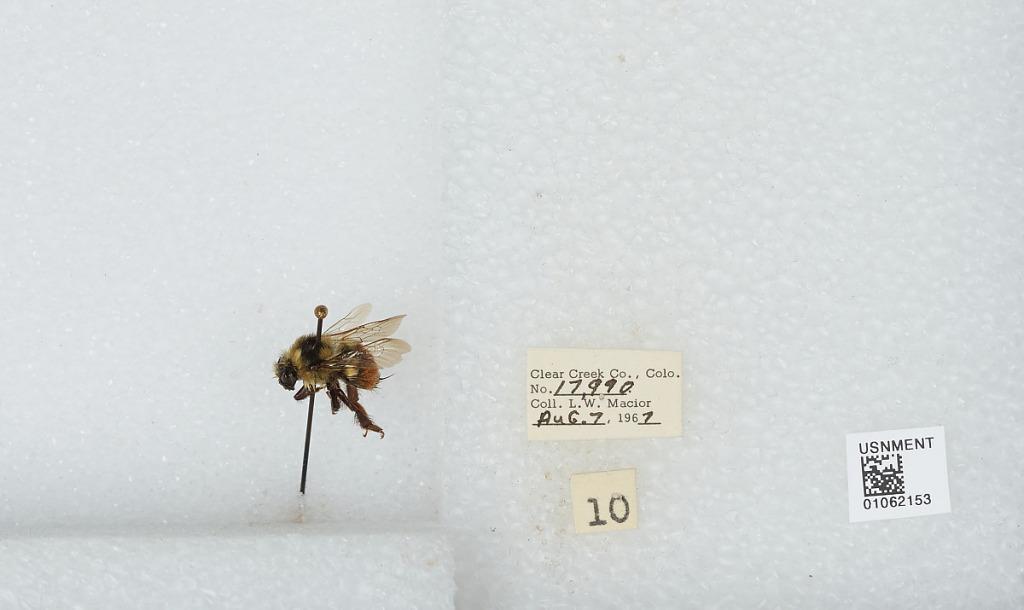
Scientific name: Bombus (Pyrobombus) bifarius Cresson
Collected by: L. Macior
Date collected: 1967-8-7
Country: United States
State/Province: Colorado
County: Clear Creek
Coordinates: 39.6958, -105.725